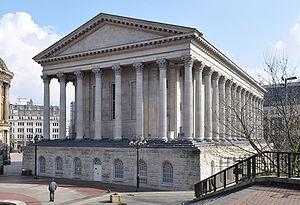
Le festival triennal de musique de Birmingham est festival créé en 1784 qui avait lieu tous les trois ans à Birmingham, Angleterre. C'est le festival de musique classique ayant duré le plus longtemps, la dernière manifestation ayant eu lieu en 1912.